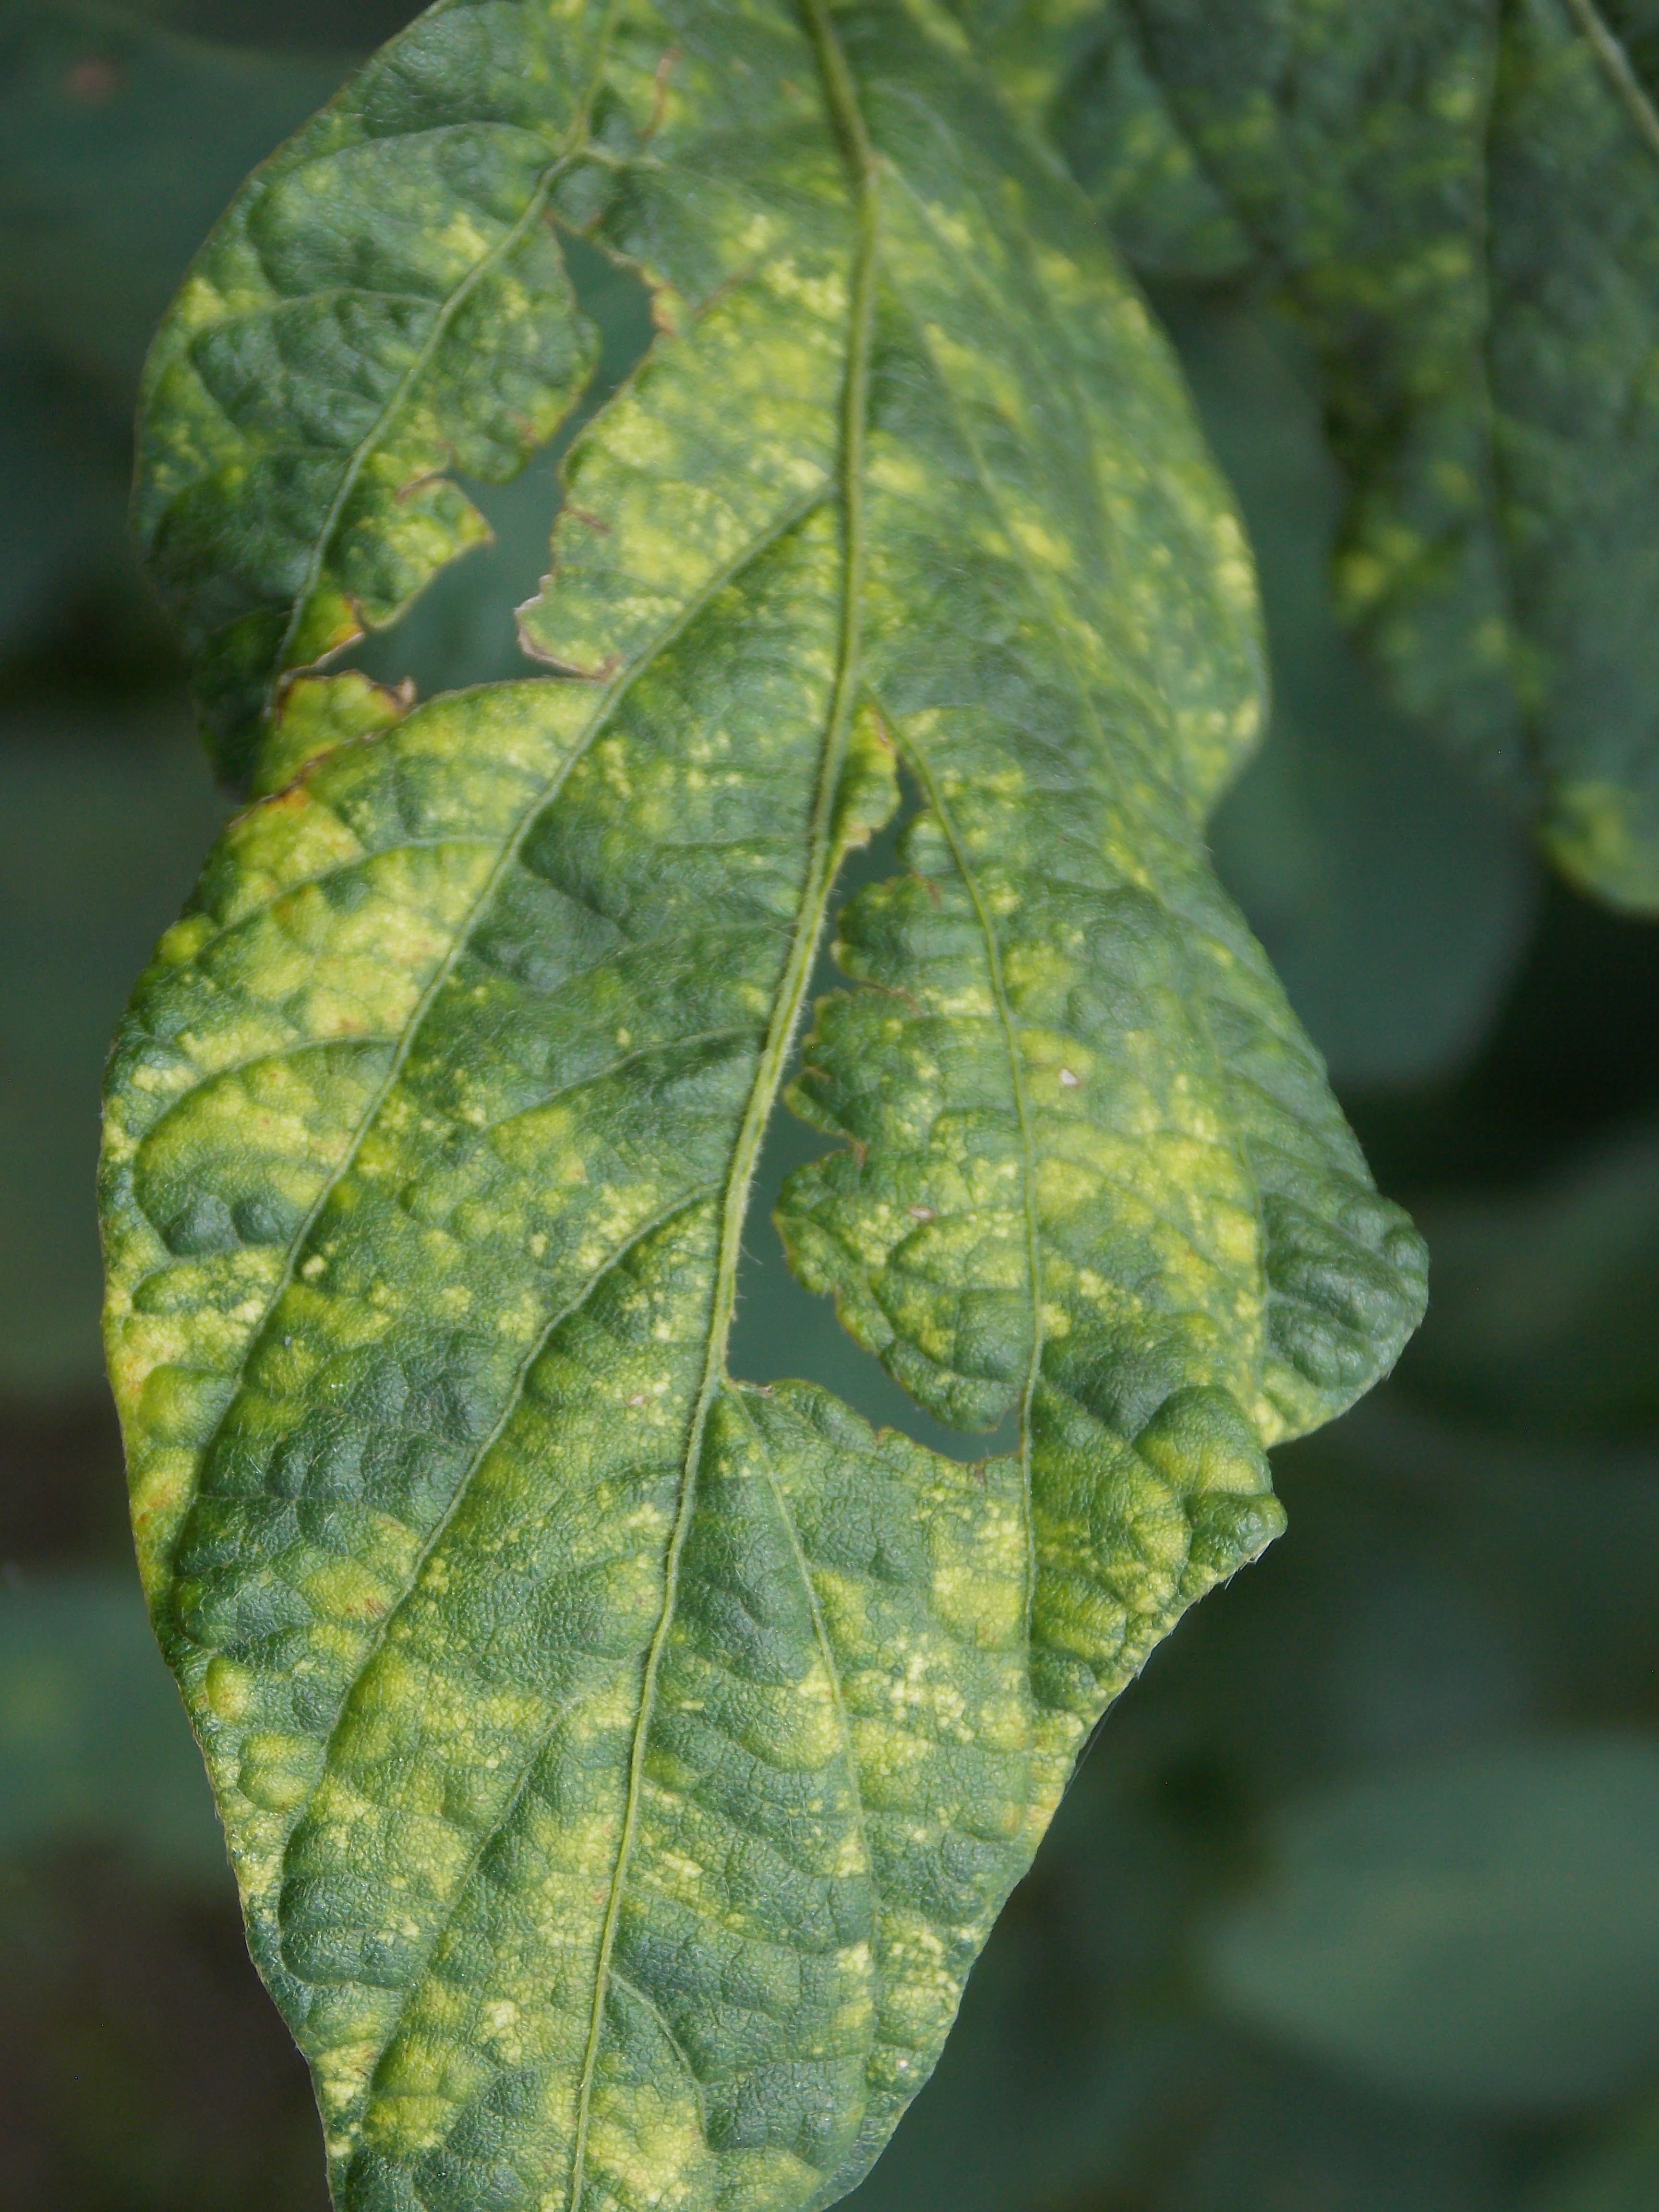
Label: Disease